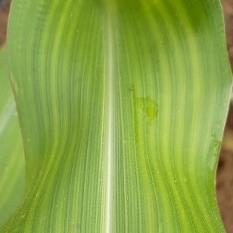
Crop: Maize
Condition: stripe-d